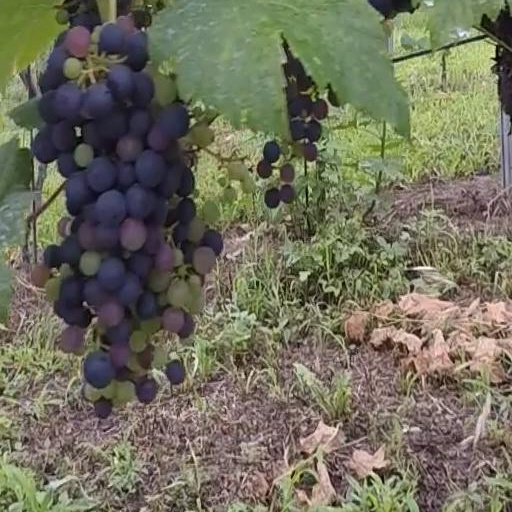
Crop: grape